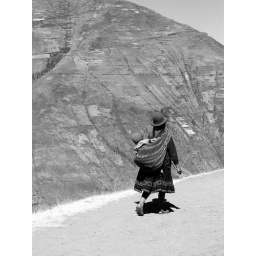
mother walking in mountain